War Memorial Building (Jackson, Mississippi)

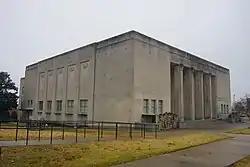
War Memorial Building, Jackson, Mississippi

The War Memorial Building is a historic building in Jackson, Mississippi, U.S.. It was designed by architect Edgar Lucian Malvaney, and built in 1939–1940. It has been listed on the National Register of Historic Places as a contributing property in the Capitol Green since November 25, 1969.